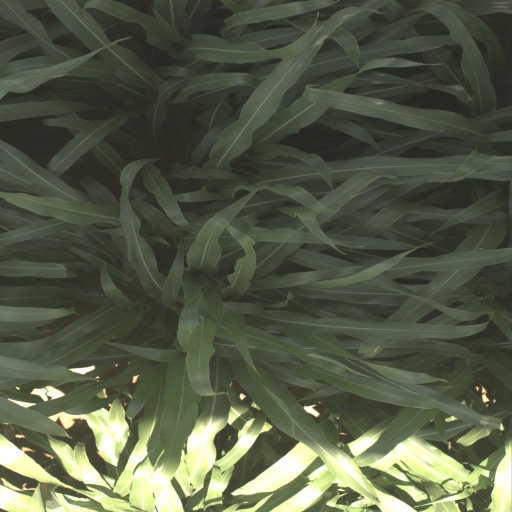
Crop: sorghum